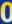
Number: 0